United Nations Security Council Resolution 1686

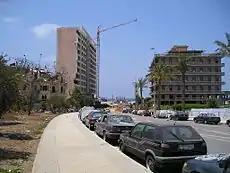
Scene of the bombing that killed Hariri and 22 others

United Nations Security Council Resolution 1686, adopted unanimously on June 15, 2006, after recalling previous resolutions concerning Lebanon and the region, including 1373 (2001), 1566 (2004), 1595 (2005), 1636 (2005), 1644 (2005) and 1664 (2006), the Council extended the mandate of the United Nations International Independent Investigation Commission (UNIIIC) investigating the assassination of former Lebanese Prime Minister Rafik Hariri for one year.